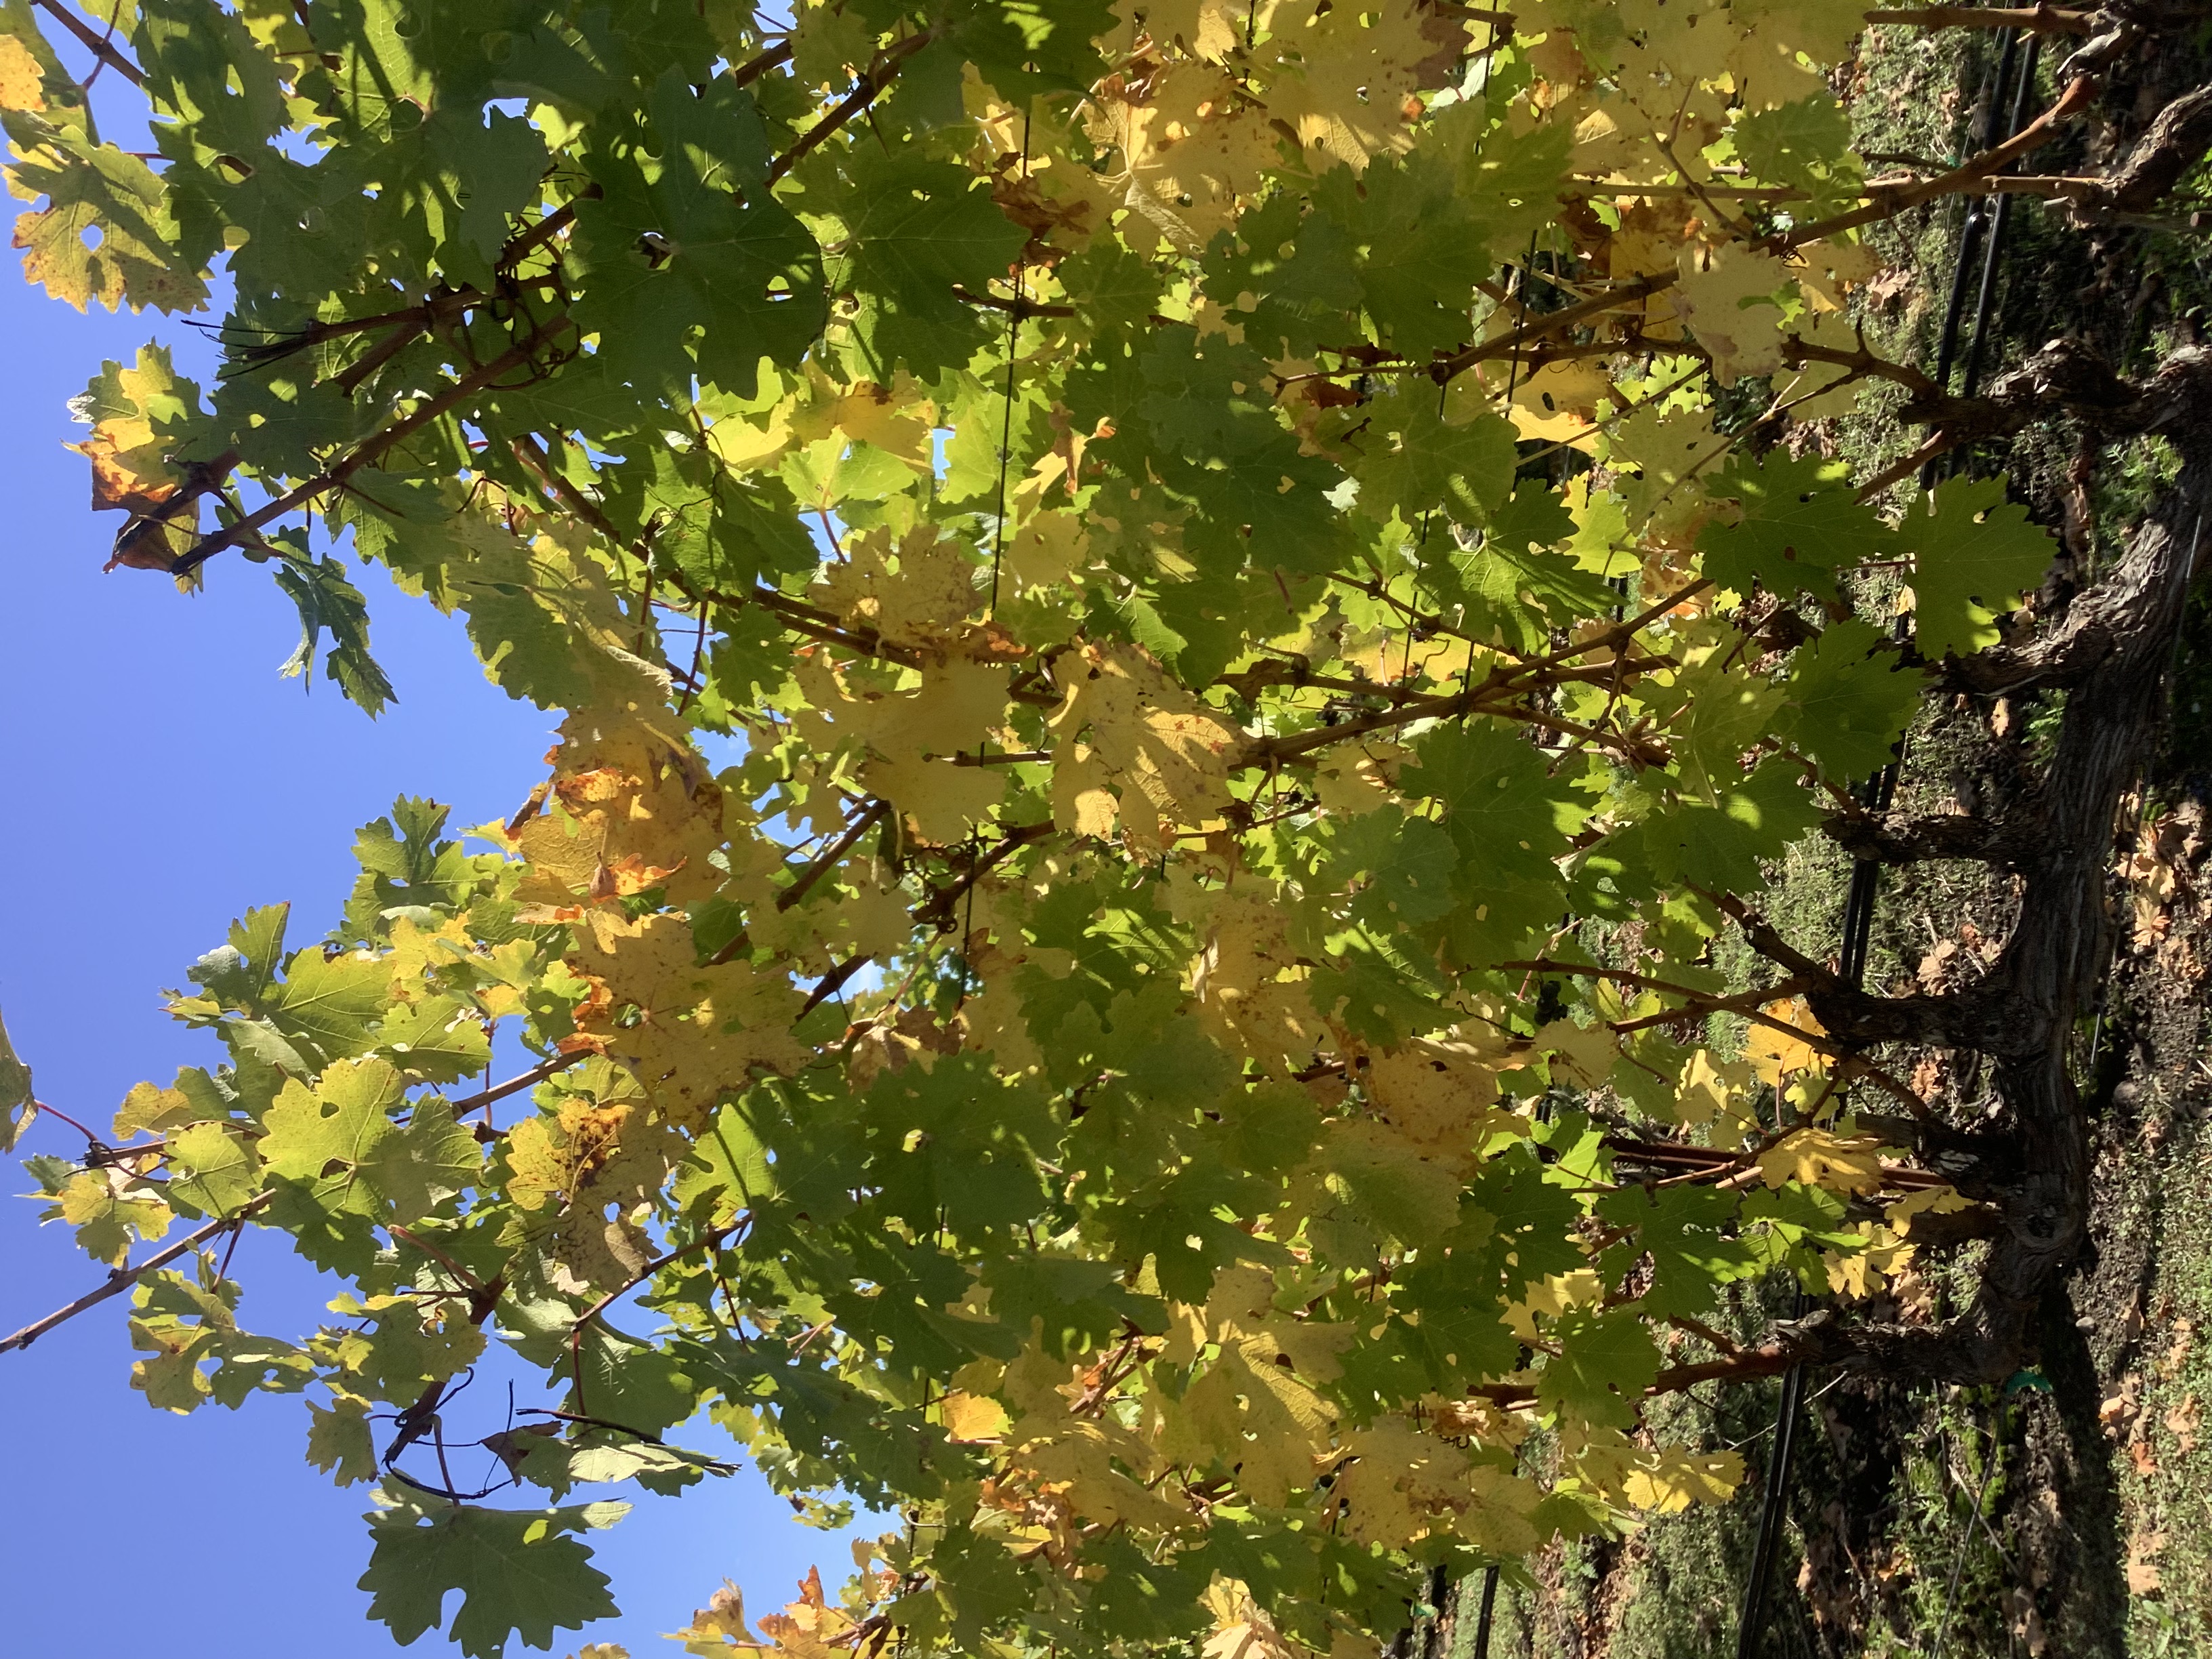
Label: No Virus